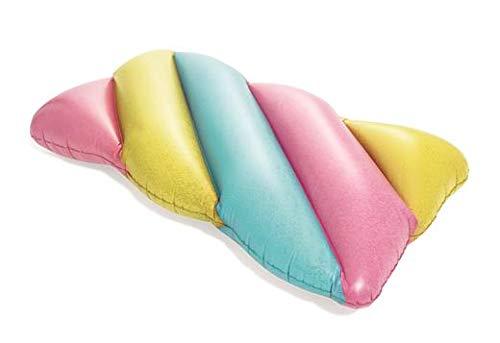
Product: Bestway 43187E Candy Lounge Pool Float, Multicolor
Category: Toys & Games | Sports & Outdoor Play | Pools & Water Toys
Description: Unique candy-inspired shape.
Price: $10.50
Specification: ProductDimensions:66.5x35.8x11.8inches|ItemWeight:3.07pounds|ShippingWeight:3.07pounds(Viewshippingratesandpolicies)|ASIN:B07G52T6YL|Itemmodelnumber:43187E|Manufacturerrecommendedage:3months-8years